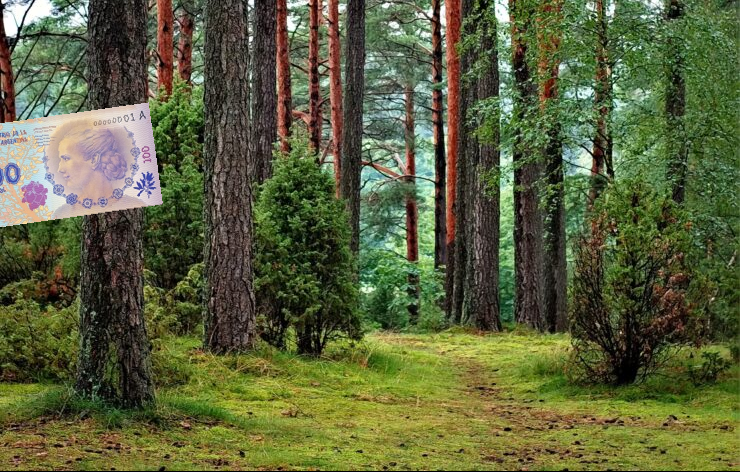
Denominación: 100